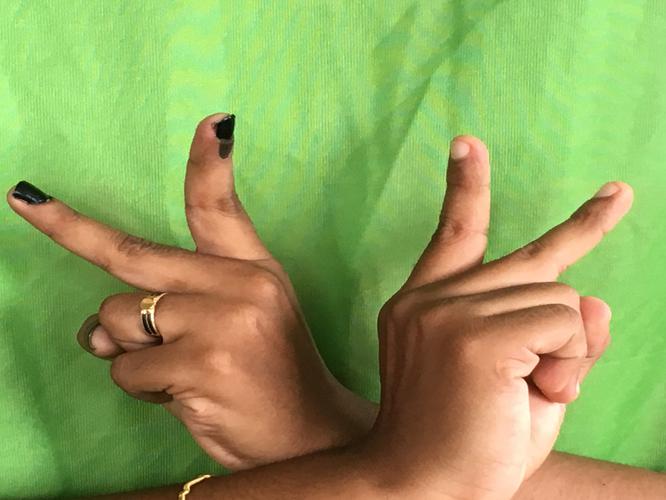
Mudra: Kartariswastika
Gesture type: double_hand